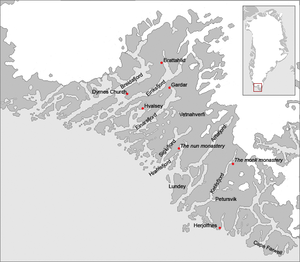
Østerbygden
Kort over nordboernes bosættelser i Østerbygden
Østerbygden er den bygd, som nordboerne etablerede fra 985 i det sydvestlige Grønland. Bygden bestod af gårde spredt langs kysterne i de nuværende Qaqortoq, Narsaq og Nanortalik kommuner. Der levede formentlig flere tusinde nordboere, da der var flest, men i løbet af det 15. århundrede forsvandt nordboerne. Man ved ikke hvorfor de forsvandt, eller hvor de eventuelt rejste hen. Den sidste skriftlige kilde om nordboerne er fra 1408.